Lillie Keenan

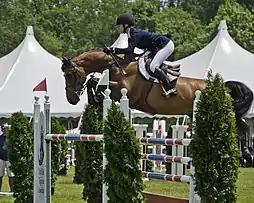
Keenan and gold medal winning mount Londinium

In 2013, Keenan rode Londinium to both team and individual gold at the North American Young Riders Championship, and she followed it up with individual gold at the USEF National Junior Jumper Championship. In the equitation, Keenan topped both the USEF Medal Finals and the ASPCA Maclay Finals, once again on Clearway, giving her championship honors in three out of the four major equitation finals. She also won the USHJA Hunterdon Equitation Cup. Keenan also won the Grand Junior Hunter Championship at The Devon Horse Show aboard Walk The Line, and won championships at the Pennsylvania National on Walk The Line and Brodeur. She won style awards for her riding at both horse shows. Keenan was awarded Junior Equestrian of the Year by the USEF.